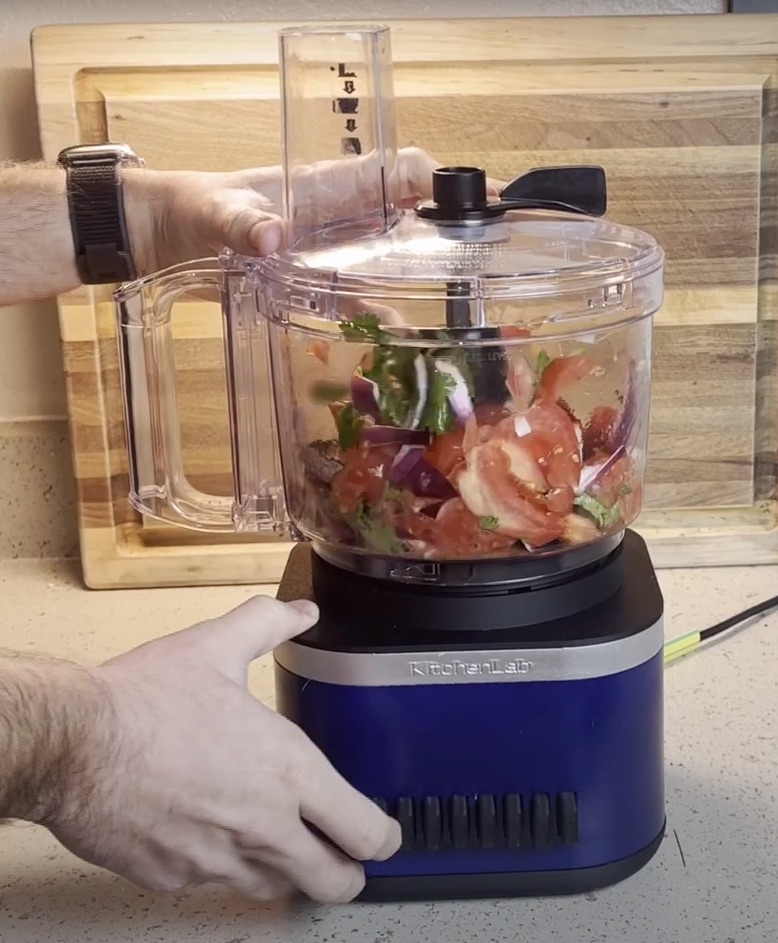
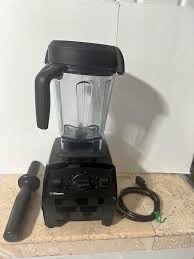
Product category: items_blender
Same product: no